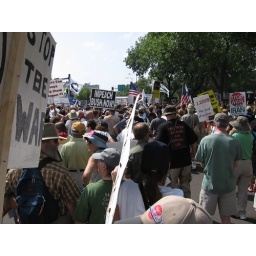
IMG_4000.JPG The man in black t-shirt just ahead had just stepped in a big pile of horse poop.